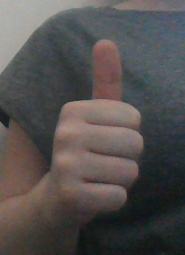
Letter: aleff